Ramiz Alia

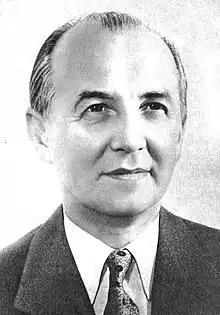
Official portrait, 1985

Ramiz Alia (18 October 1925 – 7 October 2011) was an Albanian politician serving as the second and last leader of the People's Socialist Republic of Albania from 1985 to 1991, serving as First Secretary of the Party of Labour of Albania. He was also the country's head of state from 1982 to 1992. He had been seen as a successor by Enver Hoxha and took power after Hoxha died.